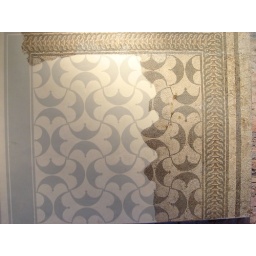
they say they found this mosaic floor by curia. his house no longer standing.